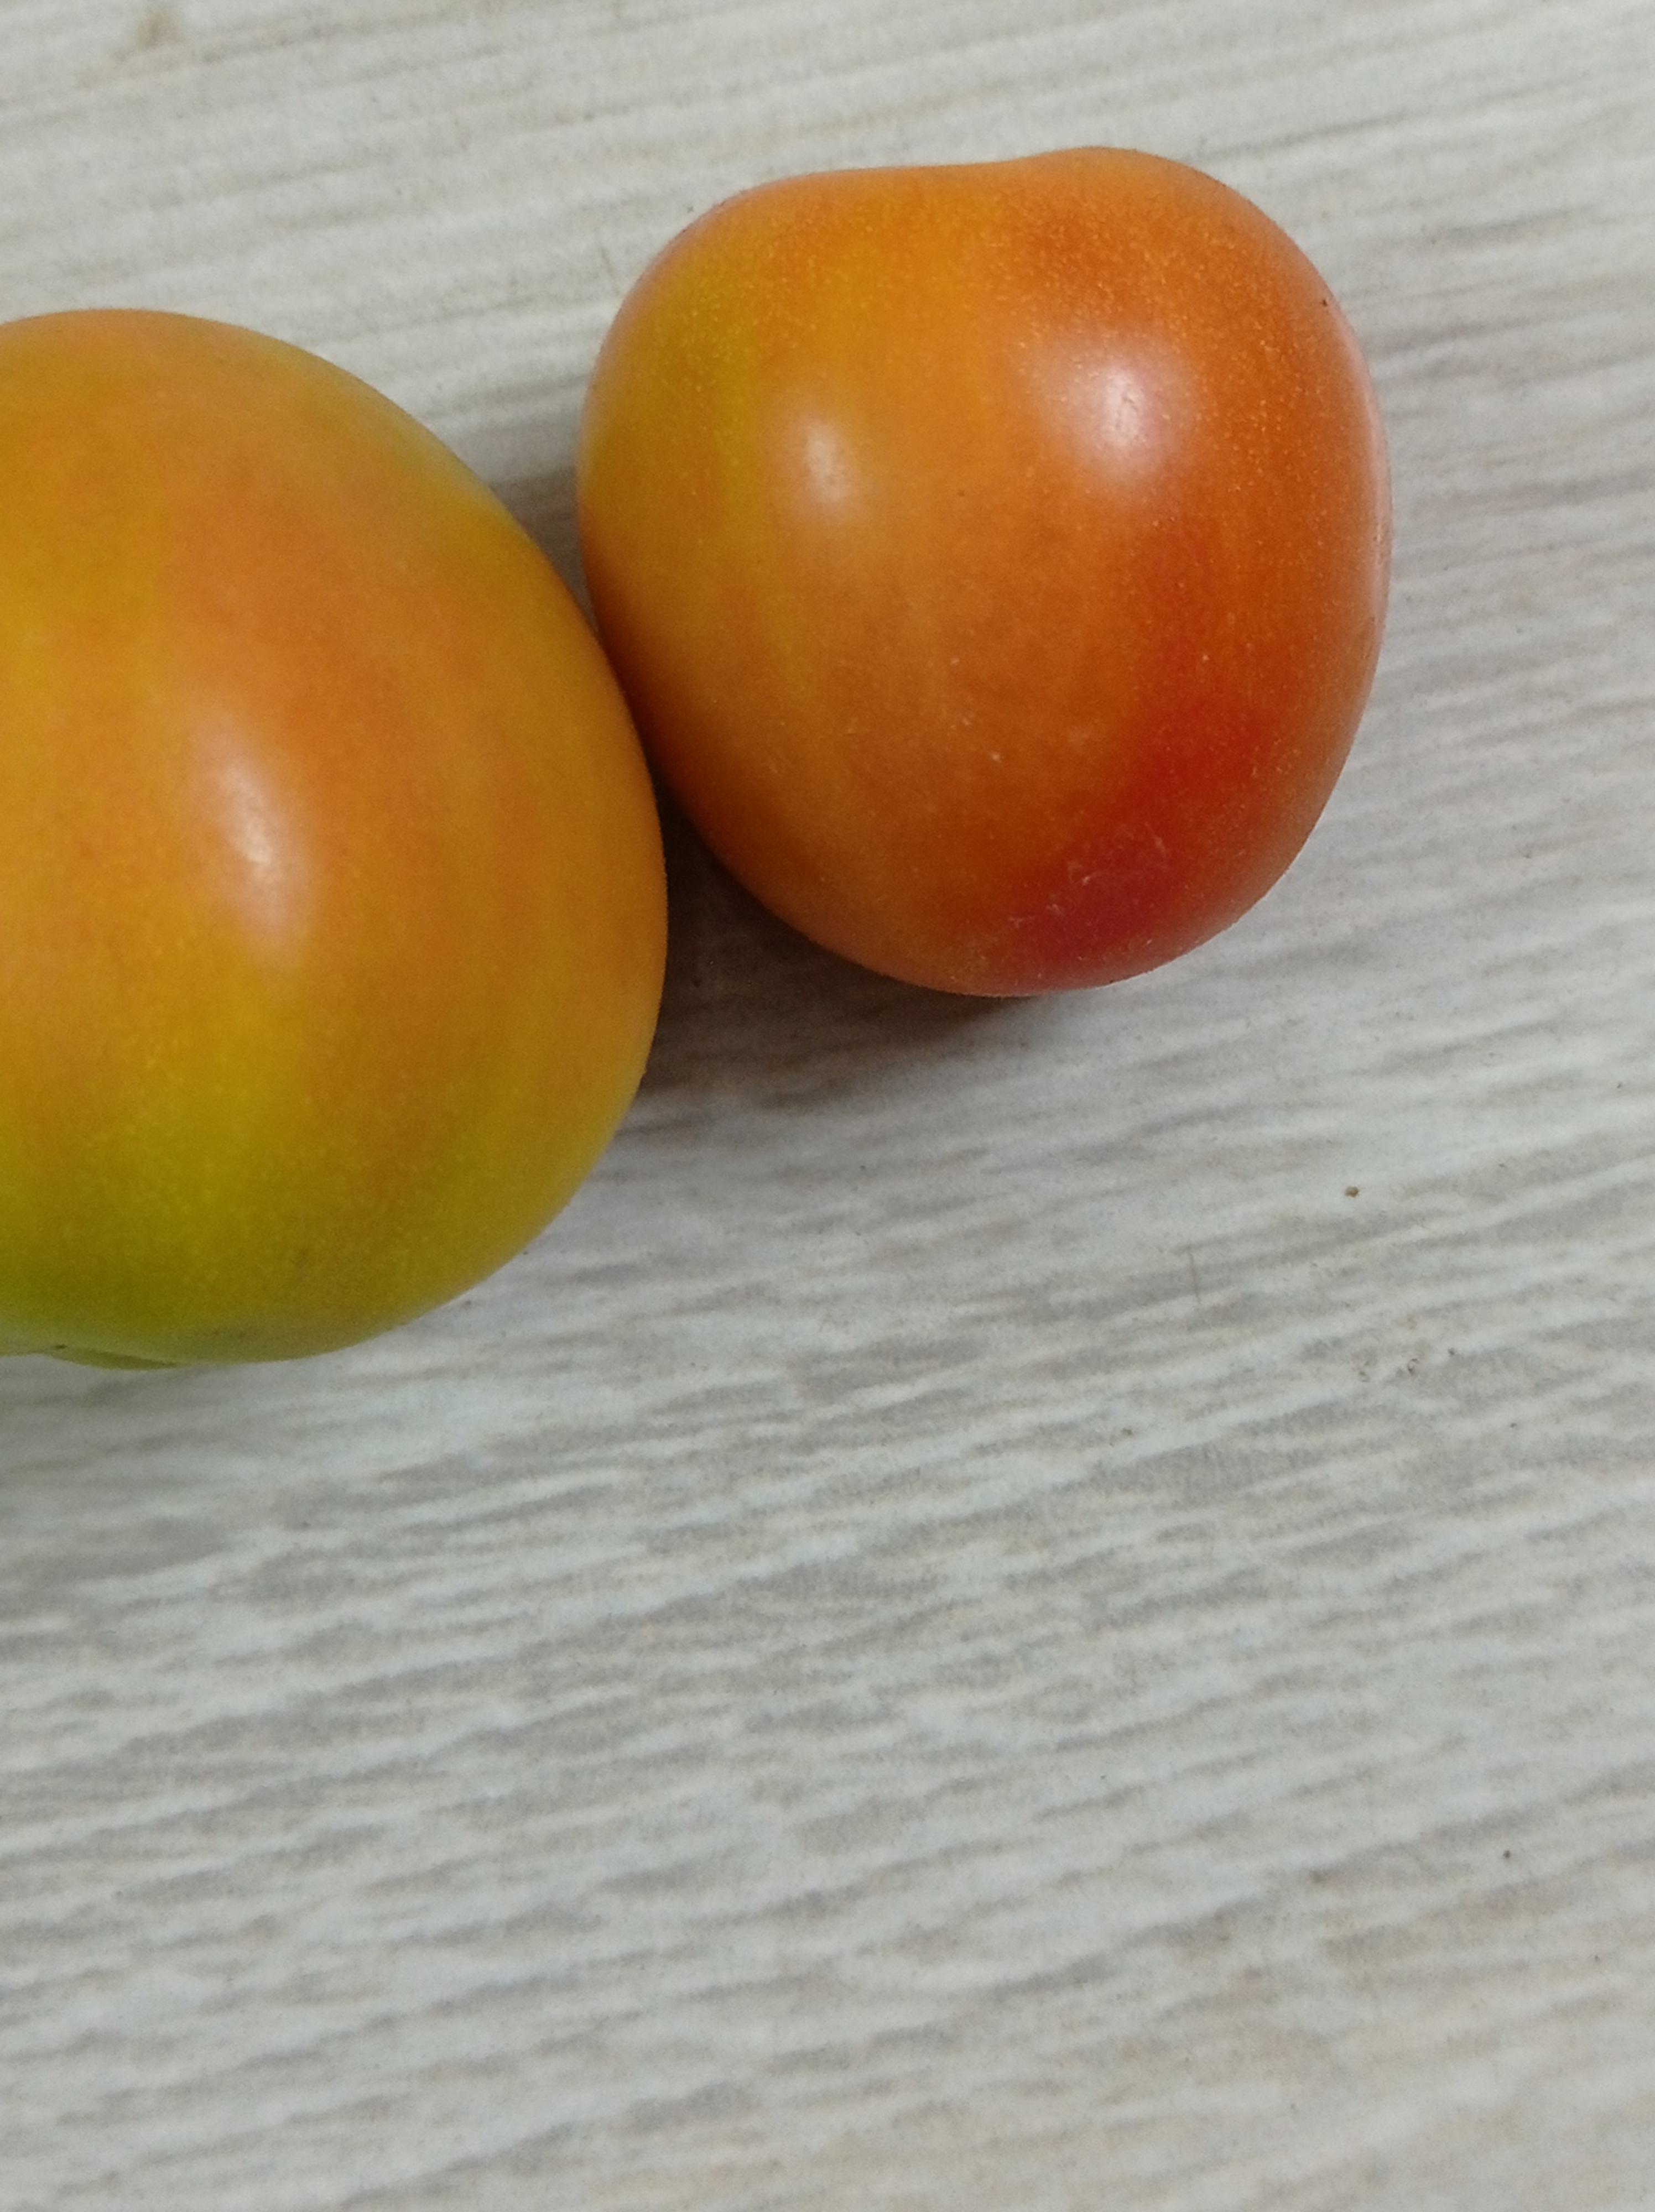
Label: Fresh